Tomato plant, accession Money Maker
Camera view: bottom (45 deg); turntable rotation: 180 degrees
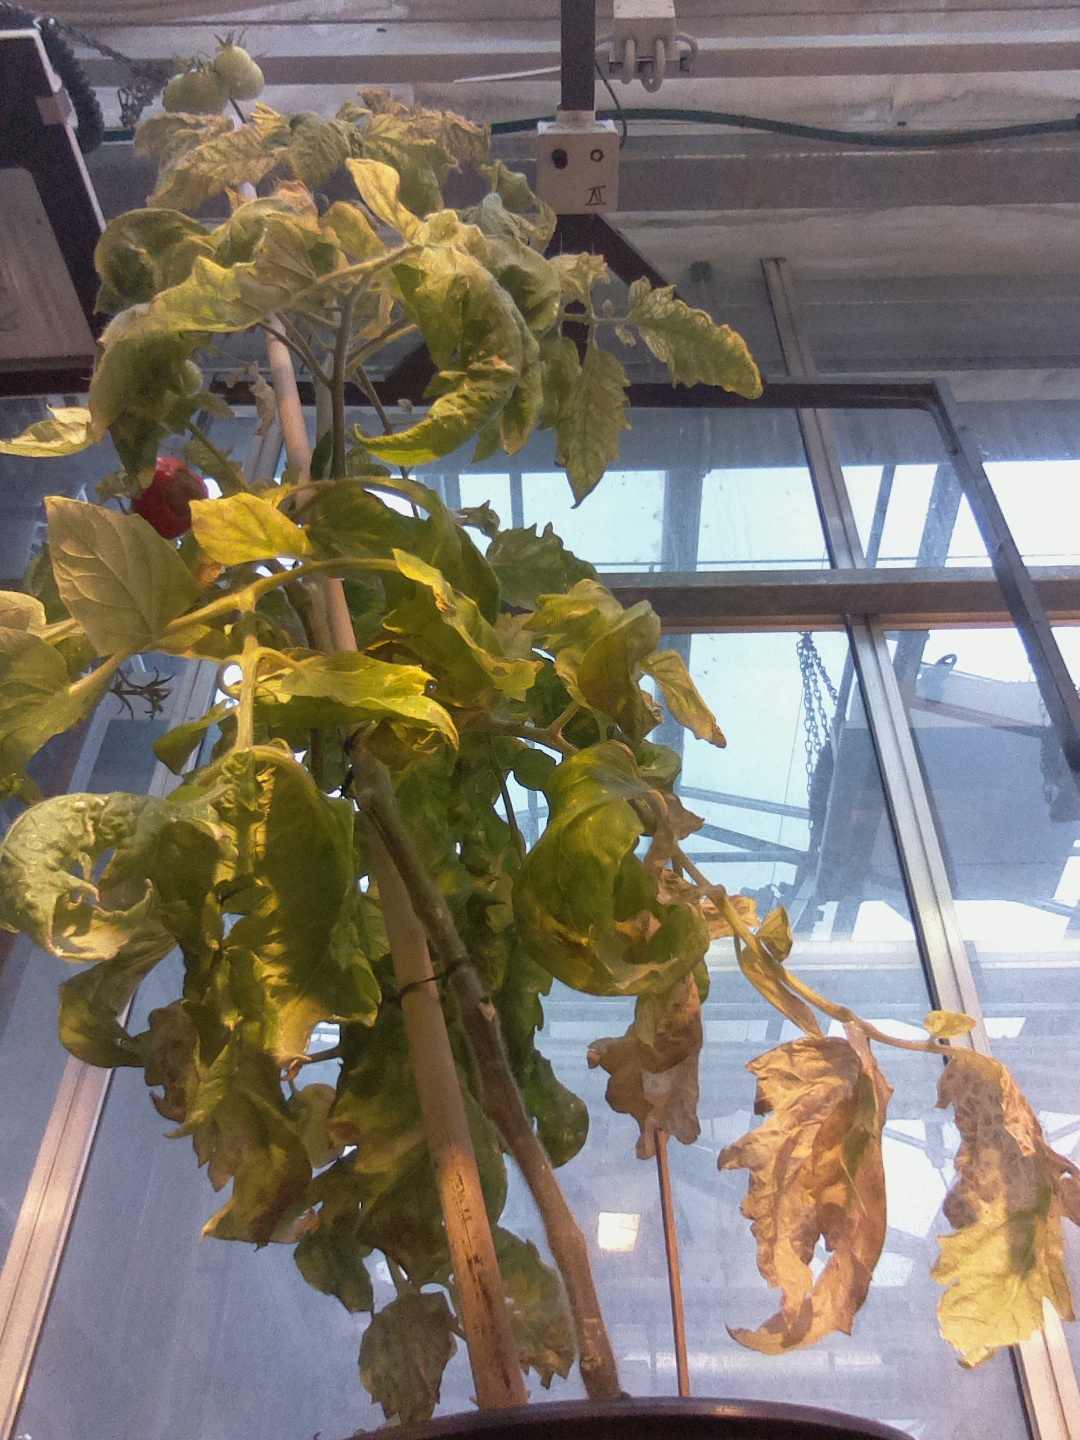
BBCH growth stage 82: 20%-30% of fruits show typical fully ripe color